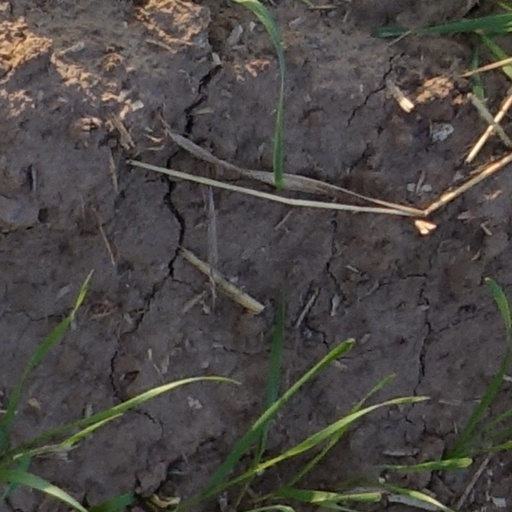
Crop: wheat